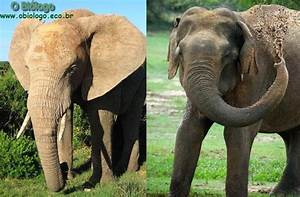
Label: elefante